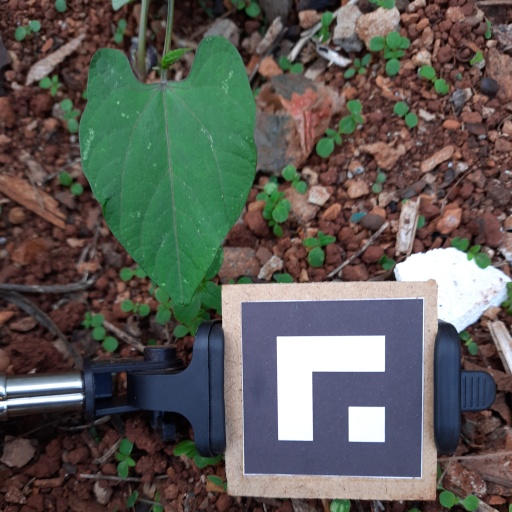
Observations: wavy surface, no eating holes, under shade